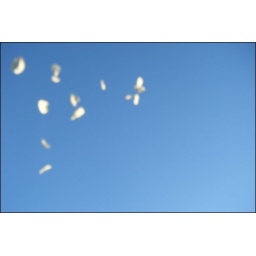
rose petals in the blue sky